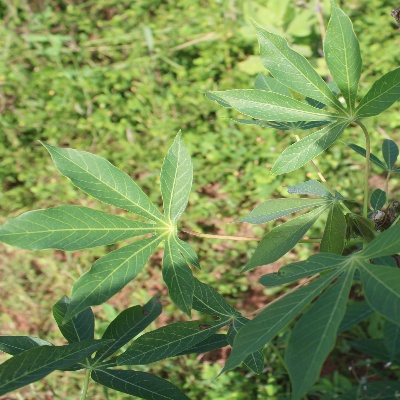
Crop: Cassava
Condition: healthy